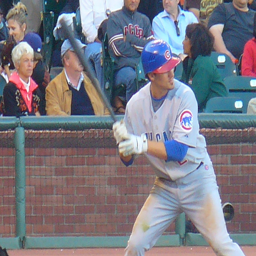
A baseball player holding a bat on a baseball field.
A baseball player prepares to swing the bat
A baseball player in a grey jersey taking a swing at a ball.
A man in uniform holding a baseball bat in front of a crowd.
A baseball player in a batting stance with fans in the background.